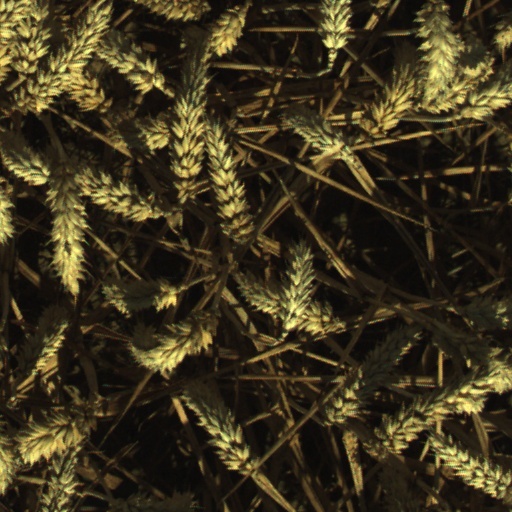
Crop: wheat